City of Angels (film)

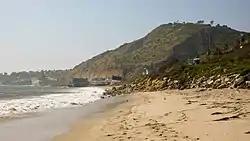
Scenes were shot at Malibu Beach.

The score was composed by Gabriel Yared, often using three notes to convey ascent. Pop synthesizers, pianos and strings were used for the three-note compositions where the angels observe Los Angeles, where the child in the prologue dies and where Seth experiences Maggie's despair, respectively. Yared also employed violins and celli, sometimes using one to accompany a line of voice-over dialogue and another for follow-up dialogue. Choirs and distant voices reminiscent of Jürgen Knieper's "Wings of Desire" score can be heard.